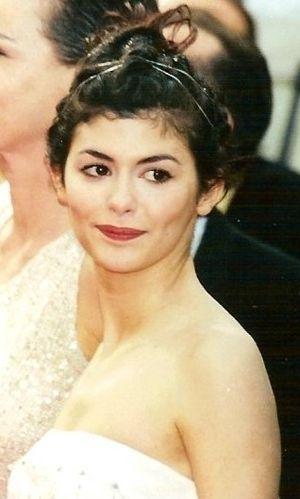
Audrey Tautou au festival de Cannes
Audrey Tautou est une actrice française, née le 9 août 1976 à Beaumont dans le Puy-de-Dôme.
Les Occitans forment une ethnie d’Europe occidentale originaire de l’isthme entre Atlantique et Méditerranée connu sous le nom d’Occitanie. La notion d’Occitanie recouvre une réalité anthropologique et linguistique. Le fait que les Occitans constituent aussi un peuple ou une nation dans le territoire où est parlé l'occitan est parfois controversé par absence d'union politique. Toutefois, on peut noter que l'espace de l'ancien occitan correspond au diocèse de Vienne ou encore au Royaume d'Aquitaine, ainsi qu'à la fin du XIXᵉ siècle il y a eu une renaissance des mouvements identitaires et nationalistes provençaux. Parfois, on y englobe les Catalans car en 1933 ils se revendiquaient encore "pays d'oc", jusqu'au séparatisme linguistique qui a eu lieu en 1934.
Le Fabuleux Destin d'Amélie Poulain est un film français-allemand de Jean-Pierre Jeunet sorti en 2001. Il s'agit d'une comédie romantique écrite par Jean-Pierre Jeunet et Guillaume Laurant avec Audrey Tautou dans le rôle-titre.
Le Battement d'ailes du papillon est un film français réalisé par Laurent Firode sorti en 2000.